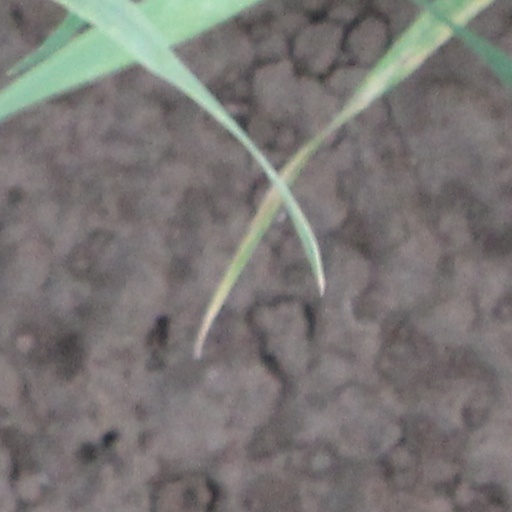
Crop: wheat